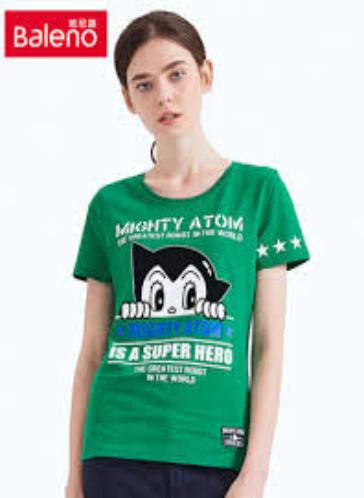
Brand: BALENO
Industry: Clothes